Axis naval activity in New Zealand waters

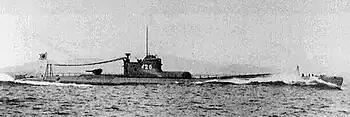
The Japanese submarine "I-25"

Imperial Japanese Navy submarines operated in New Zealand waters in 1942 and 1943: